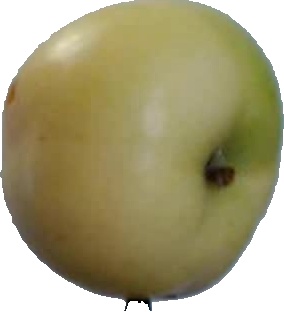
Label: apple_6